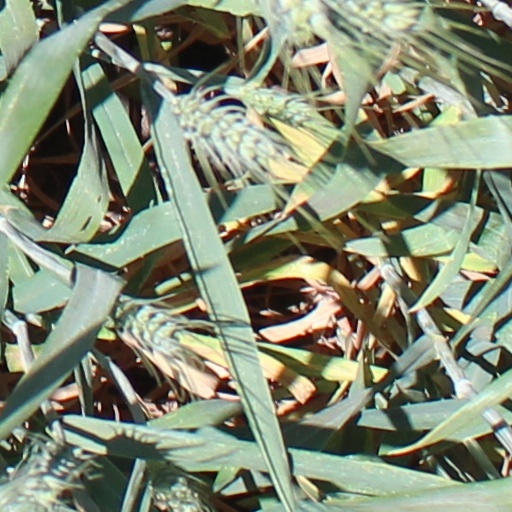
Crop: wheat